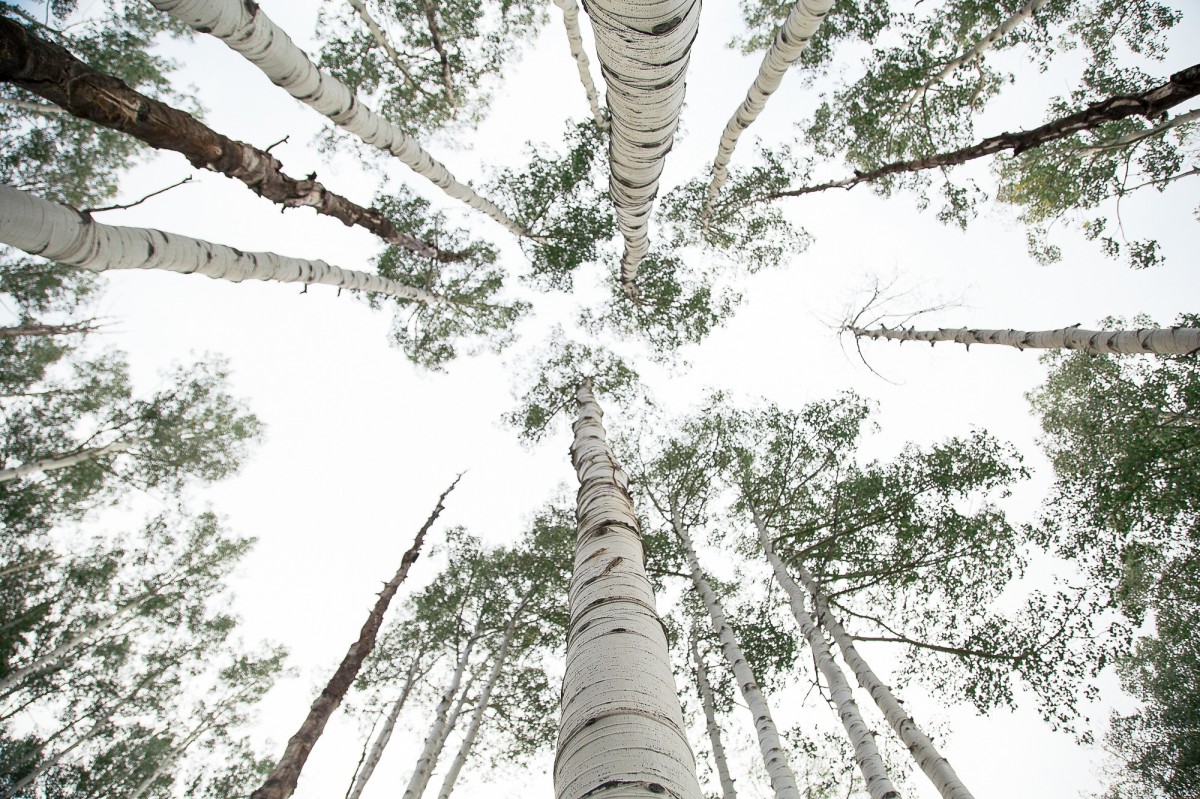
Tags: forest, branch, silver birch, spruce, flowering plant, woody plant, land plant